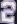
Number: 2